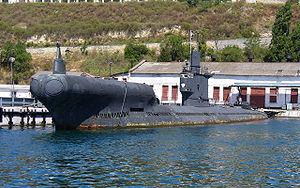
Le projet 633, mieux connu sous le code OTAN de classe Romeo, est une classe de sous-marin soviétique à propulsion Diesel-électrique de la fin des années 1950. Elle est basée sur l'Unterseeboot type XXI et est la suite de la classe Whiskey. Elle a cependant été rapidement rendue obsolète par l'arrivée de sous-marin à propulsion nucléaire. De plus ses moteurs Diesel bruyants la rendait facilement détectables par les systèmes acoustiques des sous-marins adverses. 20 unités seront construites pour la Marine soviétique et d'autres seront livrées à des pays alliés.